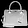
Label: Bag